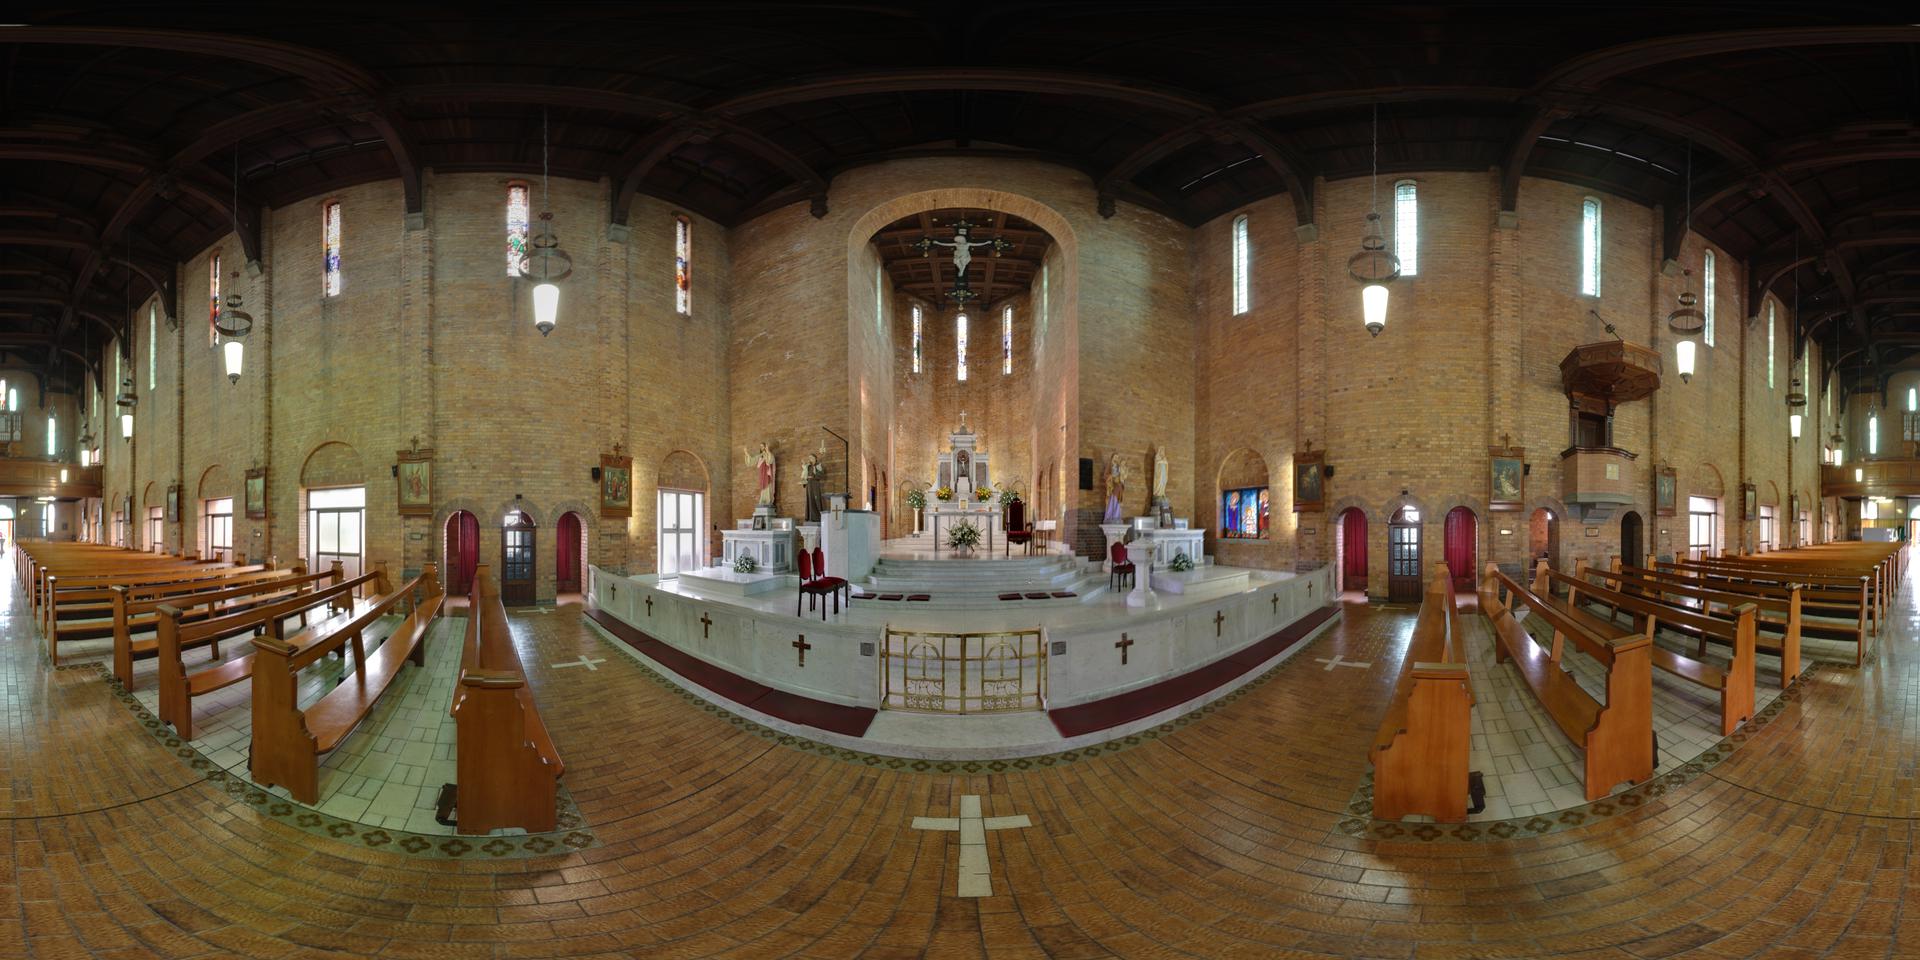
Referred object: the red chair at the center of the altar

Referred object: the suspended crucifix